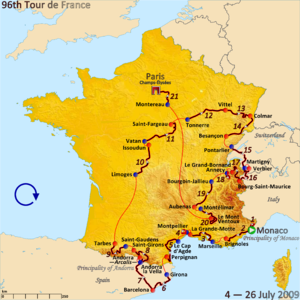
Tour de France 2009
Tour de France 2009 var den 96. udgave af Tour de France, og arrangeredes fra 4. juli til 26. juli 2009.